Felice Boscaratti

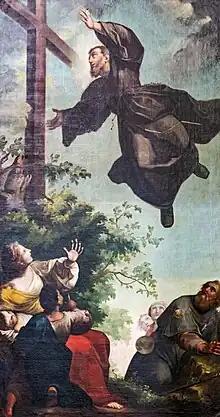
"Saint Joseph of Cupertino in ectasy", church of San Lorenzo, Vicenza

Felice Boscaratti (1721 in Verona – 1807) was an Italian painter. A pupil of the Rotari, he soon became established as a painter and teacher. He moved to Vicenza but also worked in his birthplace of Verona - his works at the latter include "Saints Ignazio and Bonaventura" in the cappella Canossa a S. Bernardino. His works were reproduced by engravers such as Domenico Cunego.